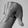
ASL letter: Q